Cheilitis

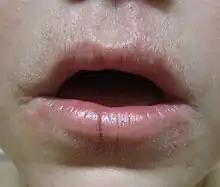
Lip licker's dermatitis, popularly known as perioral dermatitis, in a young male with a lip-licking habit. Note also deep fissures on lips.

Chapped lips (also known as cheilitis simplex or common cheilitis) is characterized by the cracking, fissuring, and peeling of the skin of the lips, and is one of the most common types of cheilitis. While both lips may be affected, the lower lip is the most common site. There may also be burning or the formation of large, painful cracks when the lips are stretched. Chronic cheilitis simplex can progress to crusting and bleeding.